Los Placeres

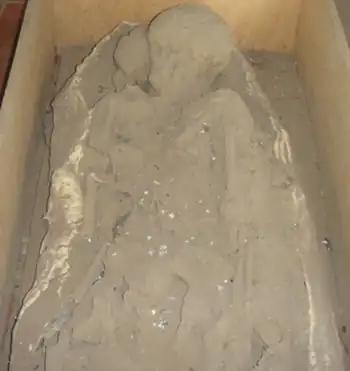
Placeres Double Burial. Remains of a child buried together with possibly the mother.

Los Placeres is an archeological site located between the “Waspán” and “Tabacalera Nicaragüense” neighborhoods at kilometer 4 of the “Carretera Norte”, in Managua, en Nicaragua. The site extends to the coast of Lake Managua. A large part of the area that delimits the site is being impacted by a new urban settlement known as Barrio Hugo Chávez, which divides the site, where its new settlers have disturbed the ground for installation of pipes for drinking water, toilet and housing, this activity has caused a serious incidental findings and impacts to the prehispanic archaeological site.